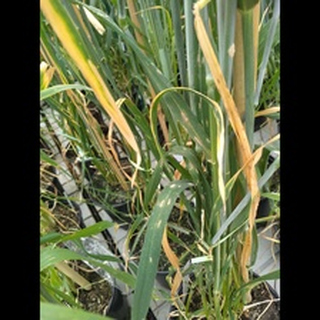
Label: wheat_mildew